Sree Rakthakanda Swamy Temple (Omalloor Temple)

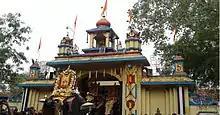

Rakthakanda Swamy Temple, Omallur, Pathanamthitta District, known as "Omallur Temple" traces its history to the 8th century AD. It is a pilgrim centre on the way to Sabarimala from Pandalam, the birthplace of Sree Ayyappan. The Temple is famous for its annual festival of 10 days in the month of Medom of Malayalam Era. The 10-day festival is celebrated by 10 Karayogams (village communities) in and around Omallur. During the festival days, there is a customary Arattu procession to the river Achenkovil. More than 10 elephants decorated with Nettipattom (a decorated cover on the forehead) will be a speciality of this Arattu. The Temple has a Golden Flag Staff erected in the year 1952 AD. Omallur is 4 km south from the district headquarters Pathanamthitta and 11 km from MC Road (Kottayam - Trivandrum route). Omallur Temple has many interesting stone carvings. "Kallunadasvaram" (Nadasvaram made up of stone) and "Kalchangala" (chain made by stone) are two among them.